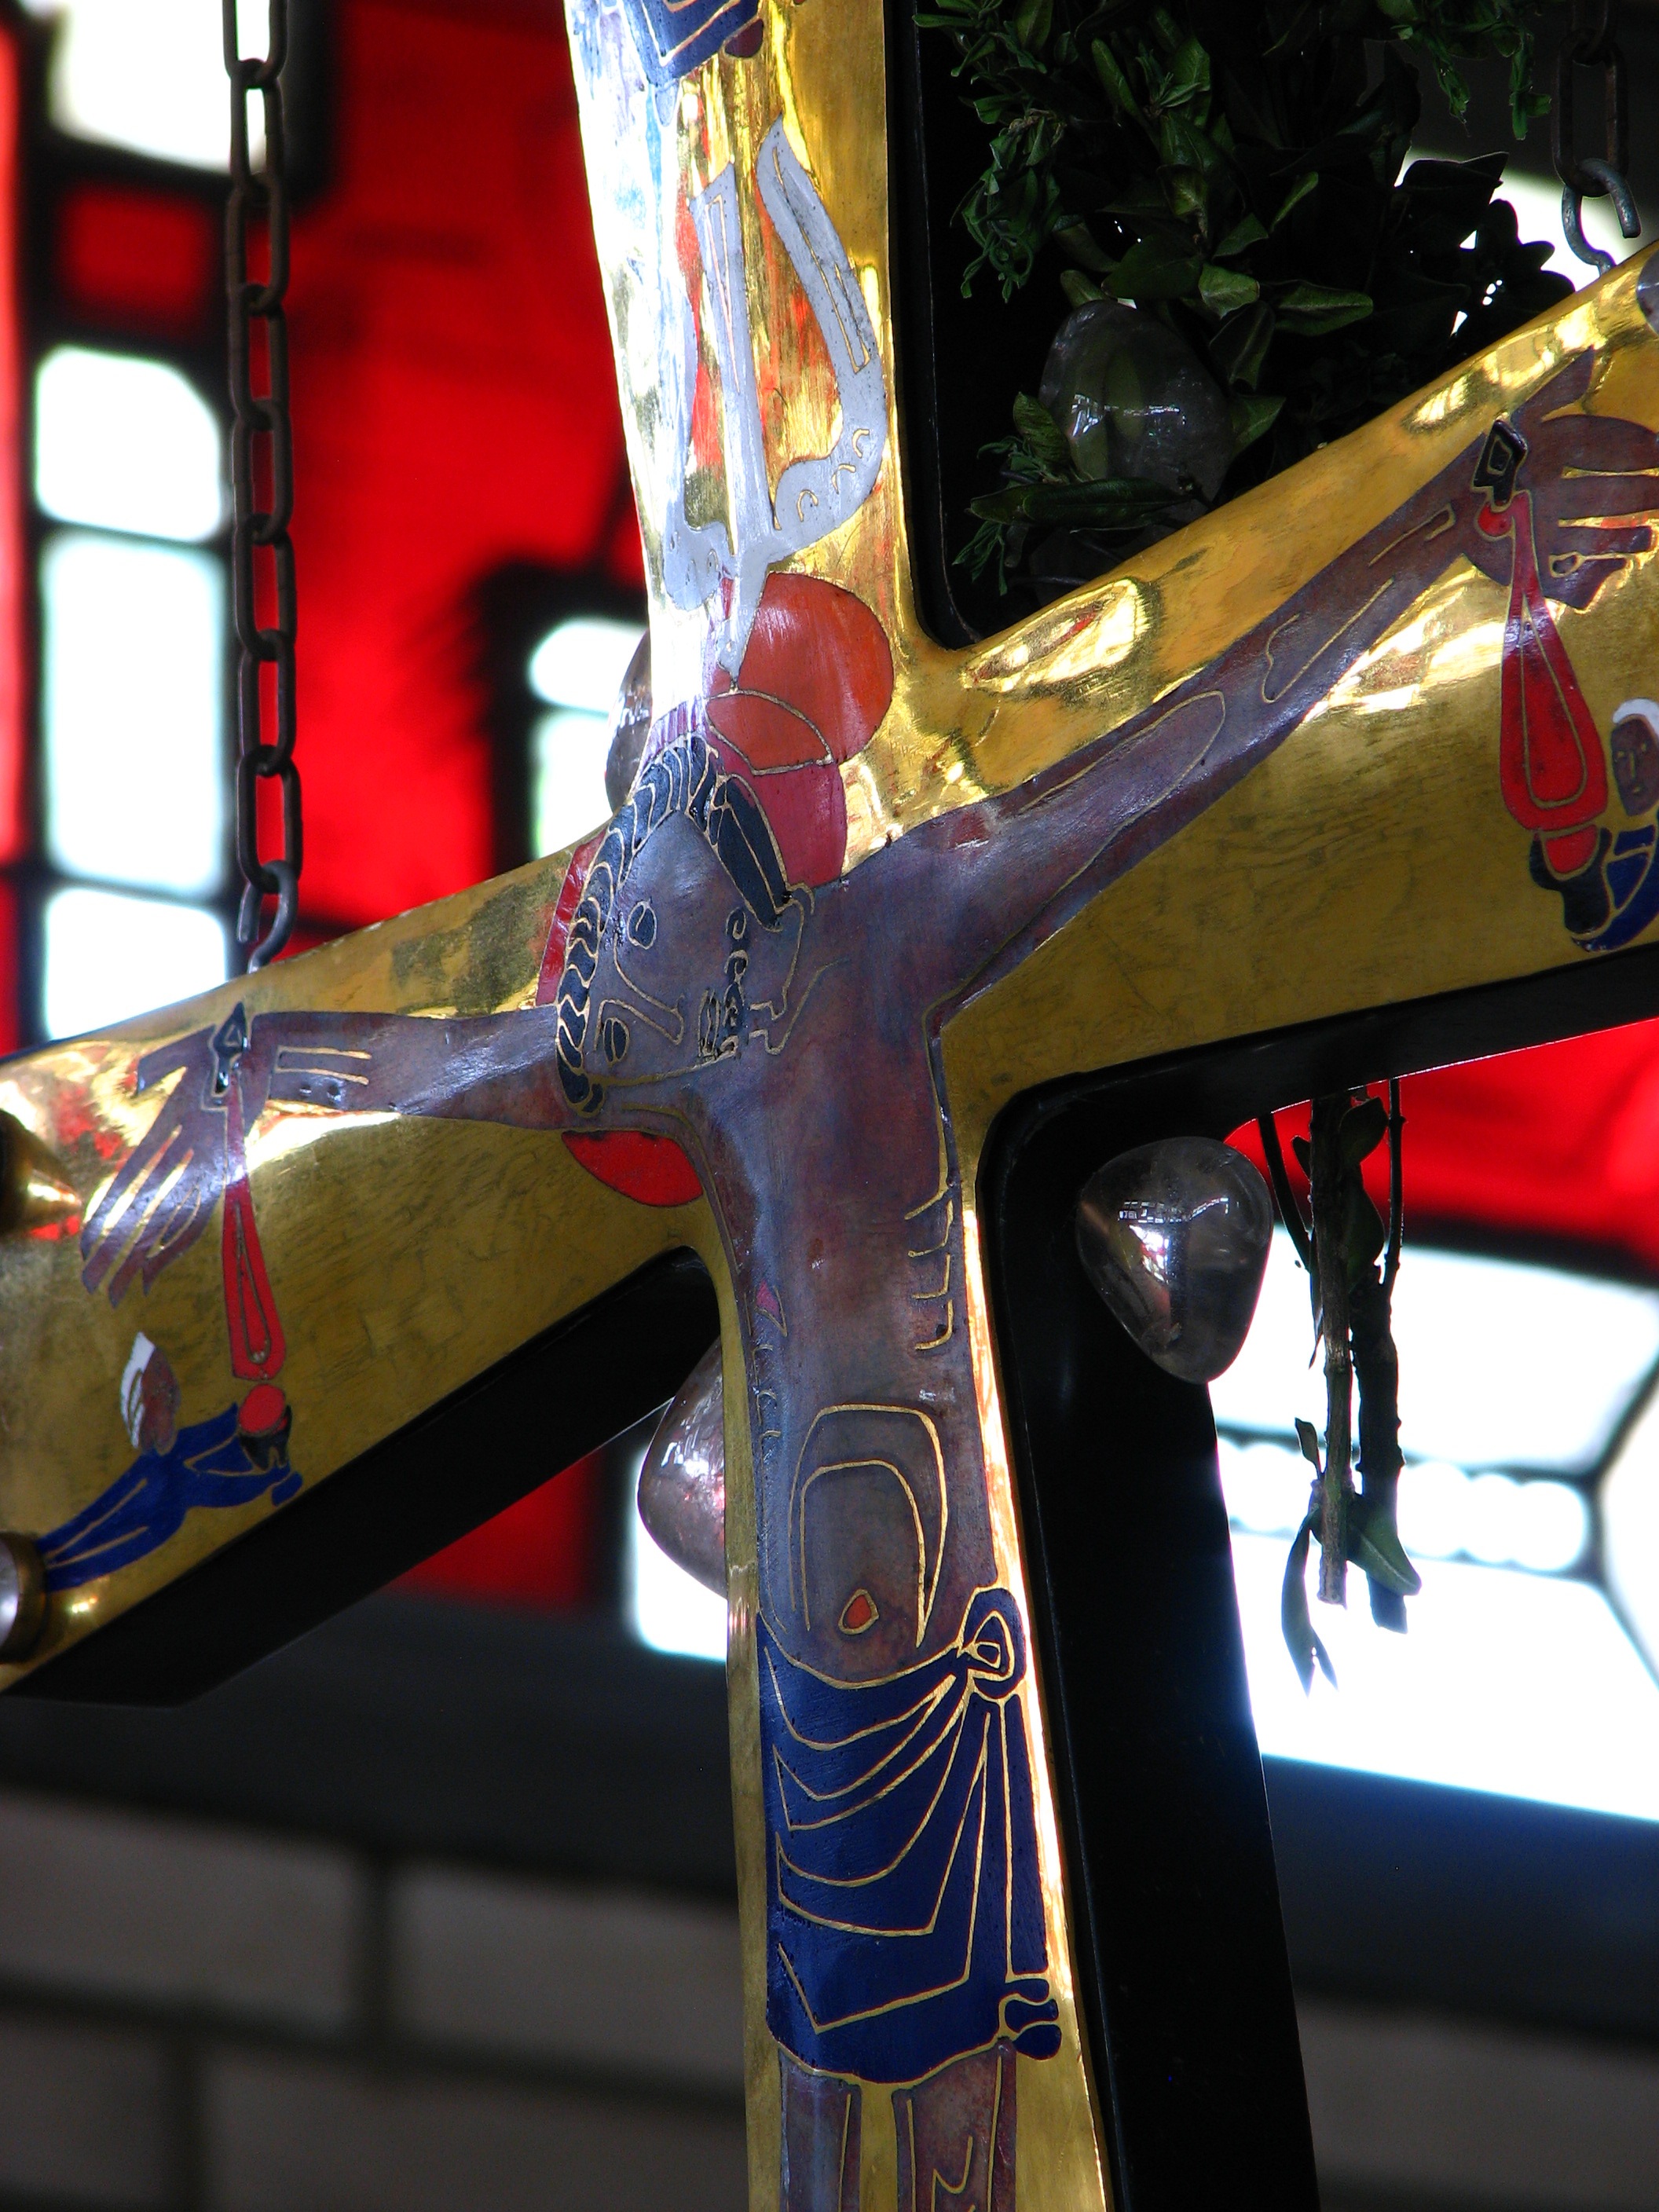
window, glass, red, vehicle, color, religion, church, cross, colorful, stained glass, christ, art, faith, jesus, christianity, holy, clinic, stained glass window, precious